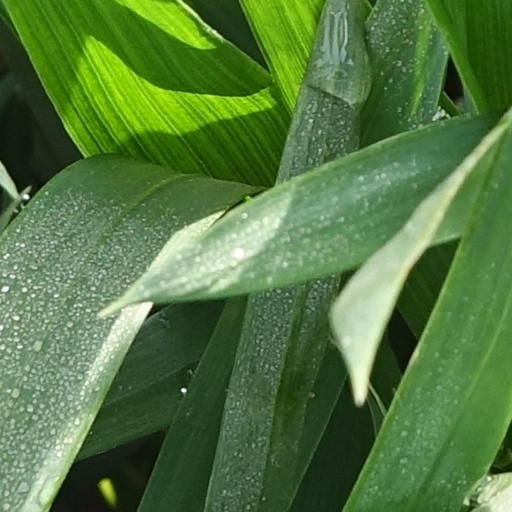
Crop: wheat